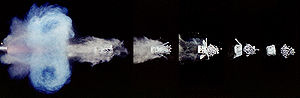
Haglgevær / Ammunition
Sekvens af 1/1.000.000 sekund eksponeringer, visende affyring af haglgevær.
Haglgevær er et våben med et indre glat løb.